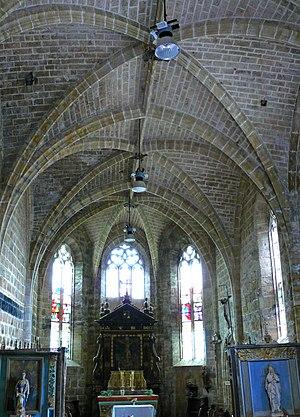
Château de Castelnau-Bretenoux - Collégiale Saint-Louis - Nef
La collégiale Saint-Louis est une église catholique située à Prudhomat, en France.